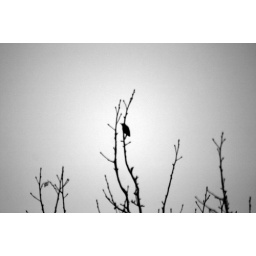
bird in the tree